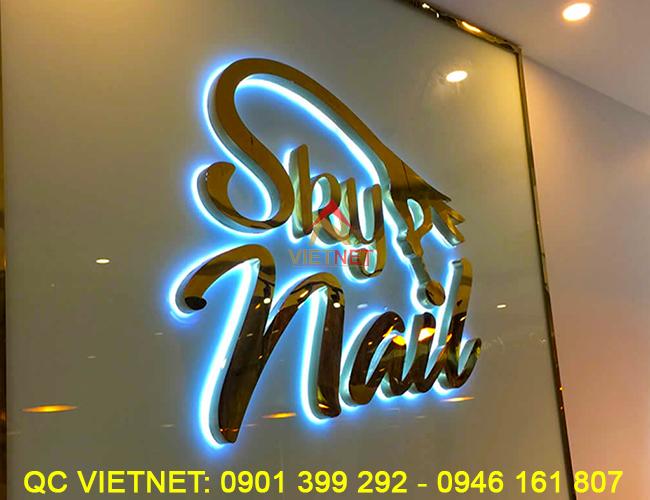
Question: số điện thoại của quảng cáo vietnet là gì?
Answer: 0901399292